Battle of Vigo Bay

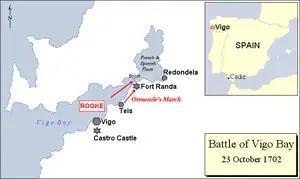
Battle of Vigo Bay 1702. The walled town of Vigo sits about halfway down the bay.

On the evening of 22 October the Anglo-Dutch fleet entered the Ria de Vigo, and sailed past the two forts of the city of Vigo that fired at them as they passed by. At the end of the bay the French fleet and Spanish treasure ships lay in the harbour of Redondela, surrounded by the Galician mountains. Châteaurenault had taken charge of the defensive measures, and had blocked the narrow entrance, across the Rande Strait, with a boom made largely of timber and chain tightly bound together. At the north end of the boom was positioned a gun battery which, according to Rooke's journal, comprised "fifteen or sixteen" guns; at the south end sat Fort Rande sitting a little way up from the sea, consisting of a strong stone tower with platforms constructed for cannon. The space between the tower and the water's edge consisted of a fortified enclosure, at the bottom of which stood a battery commanding the straits. In total, the Rande fortifications had been armed with more than 30 guns. To supplement the French troops from the fleet, a number of levies were raised by the Prince of Barbançon, governor and captain-general of Galicia.